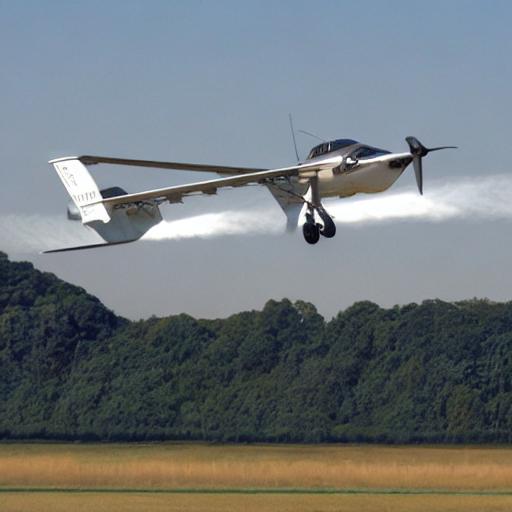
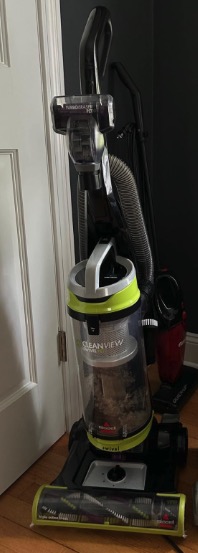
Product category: items_vacuum
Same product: no